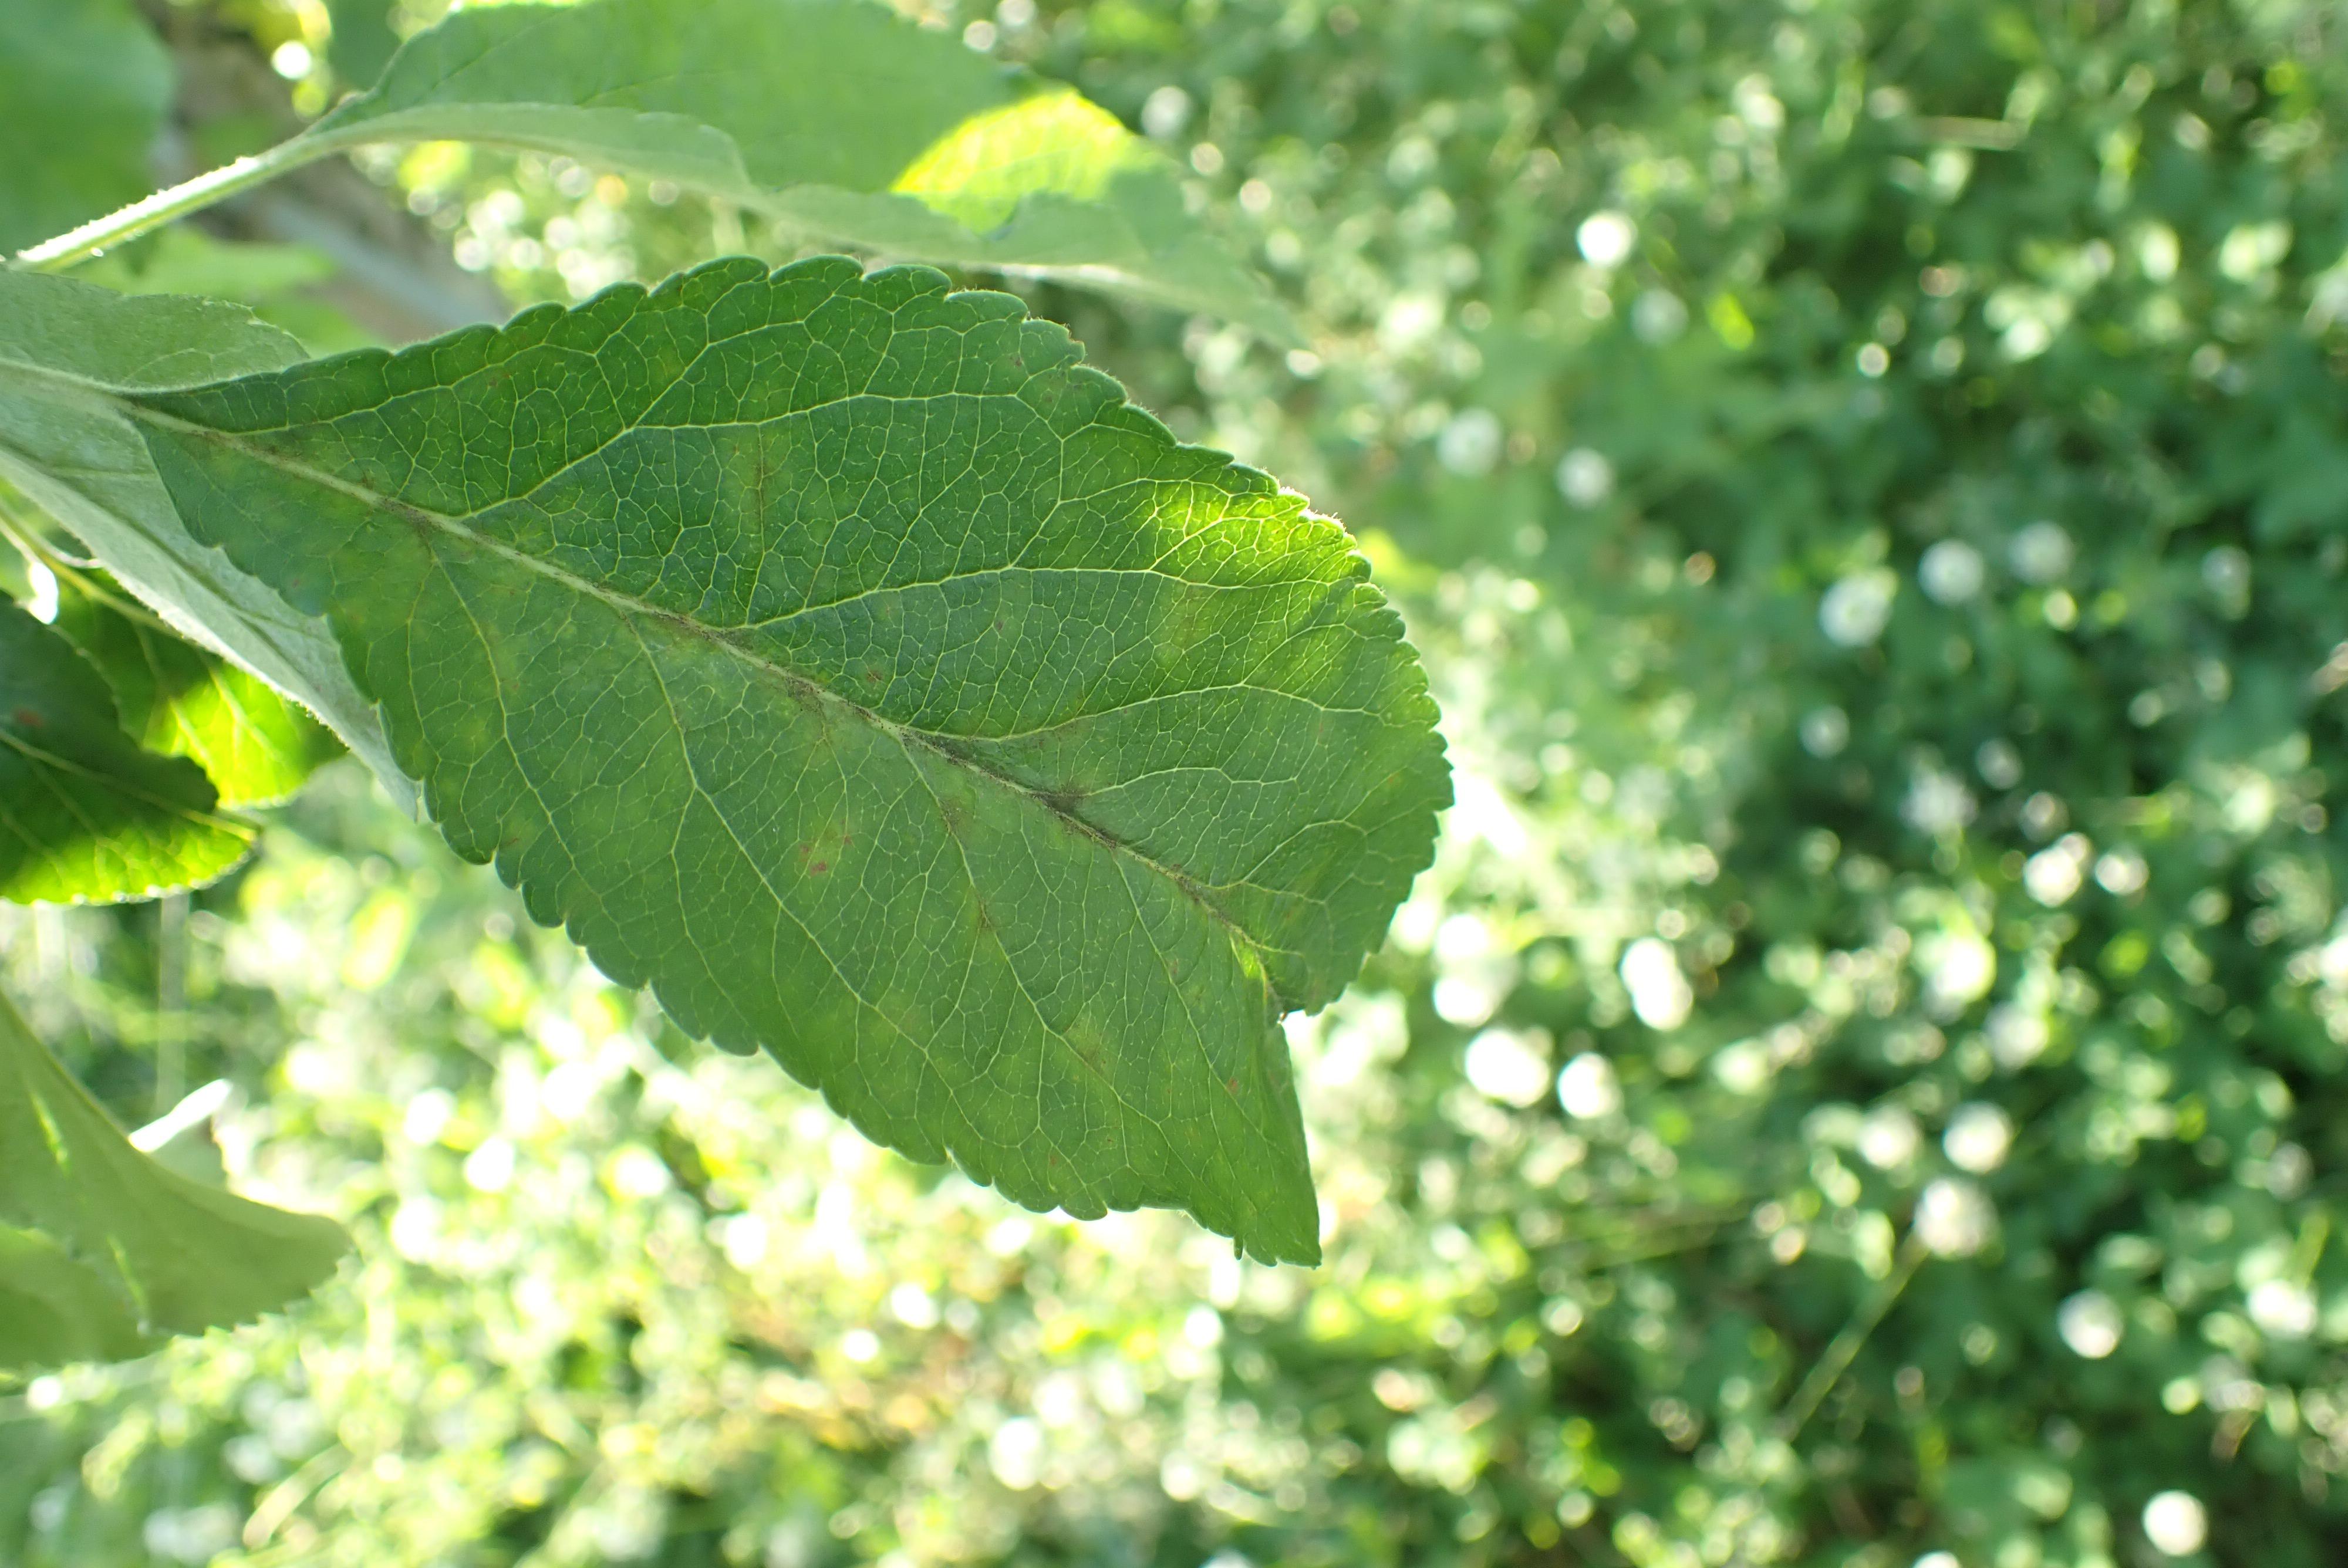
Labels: scab